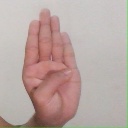
अक्षर: ब